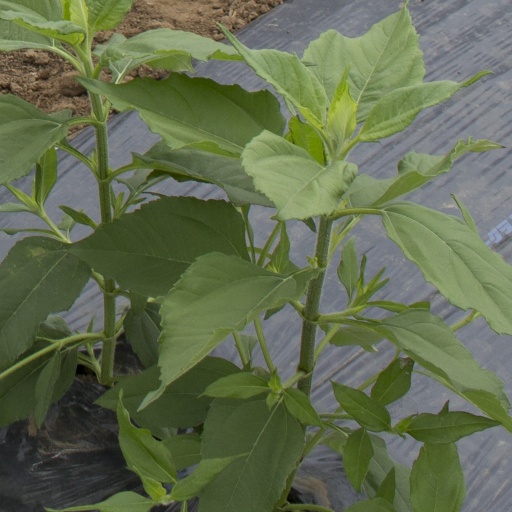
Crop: Jerusalem artichoke